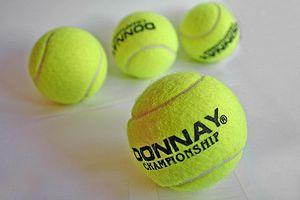
Balles de tennis
Ce lexique recense des termes et expressions spécifiques au tennis.